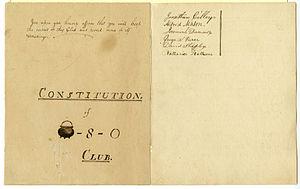
Nathaniel Hawthorne est un écrivain américain, auteur de nouvelles et de romans.